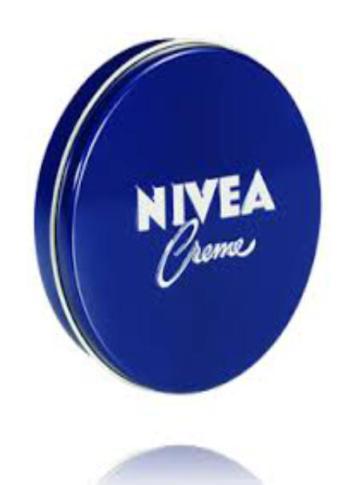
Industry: Necessities